Varieties of Chinese

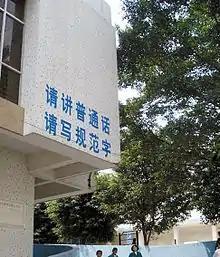
A school in Guangdong with writing "Please speak Standard Chinese. Please write standard characters" on the wall.

Within mainland China, there has been a persistent Promotion of Putonghua drive; for instance, the education system is entirely Mandarin-medium from the second year onward. However, usage of local dialect is tolerated and socially preferred in many informal situations. In Hong Kong, written Cantonese is not used in formal documents, and within the PRC a character set closer to Mandarin tends to be used. At the national level, differences in dialect generally do not correspond to political divisions or categories, and this has for the most part prevented dialect from becoming the basis of identity politics.